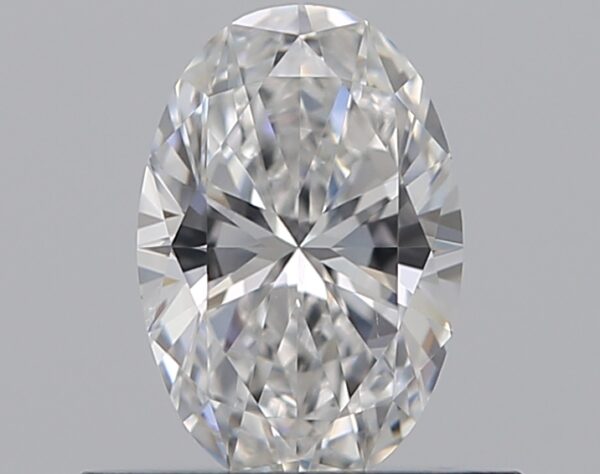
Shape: oval
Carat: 0.5
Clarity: SI1
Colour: D
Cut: EX
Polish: EX
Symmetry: EX
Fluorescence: VS
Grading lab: GIA
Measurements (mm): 6.47 x 4.35 x 2.77